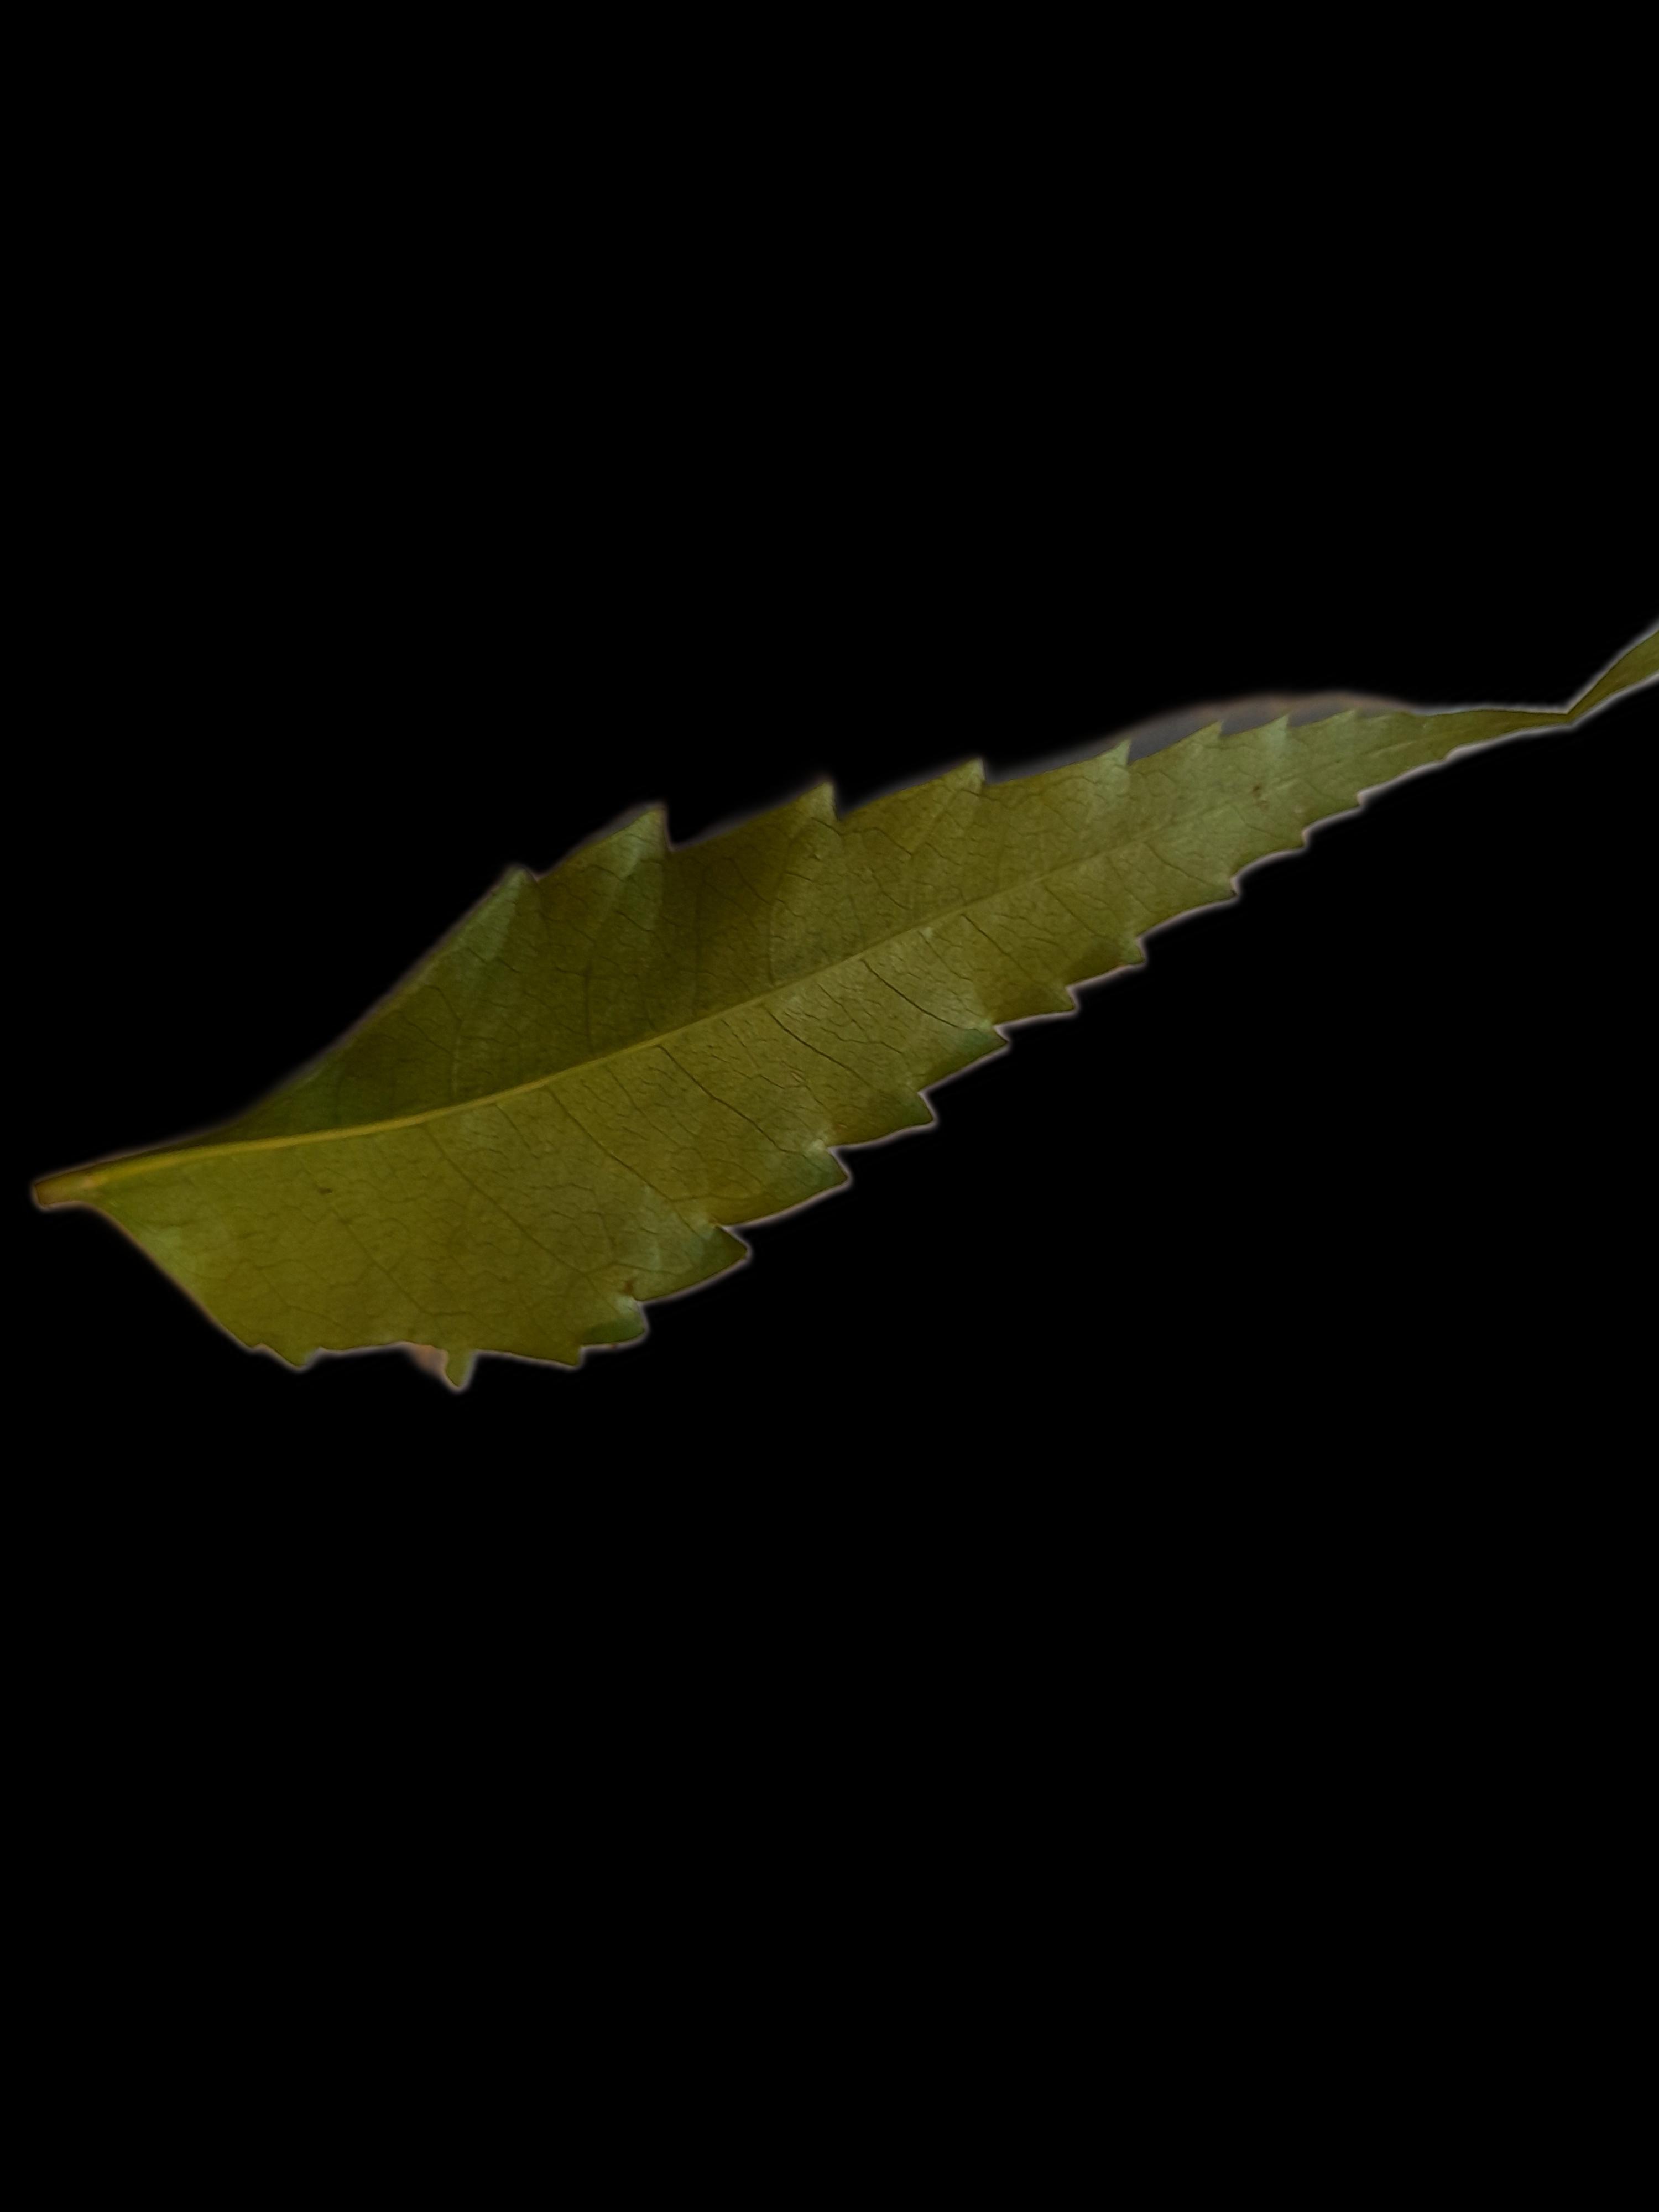
Plant: Neem